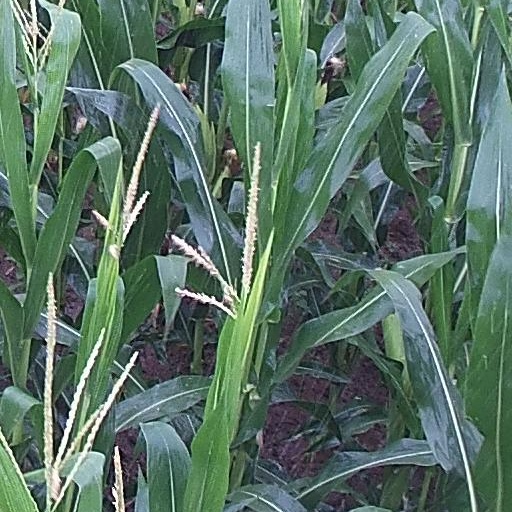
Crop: maize; corn